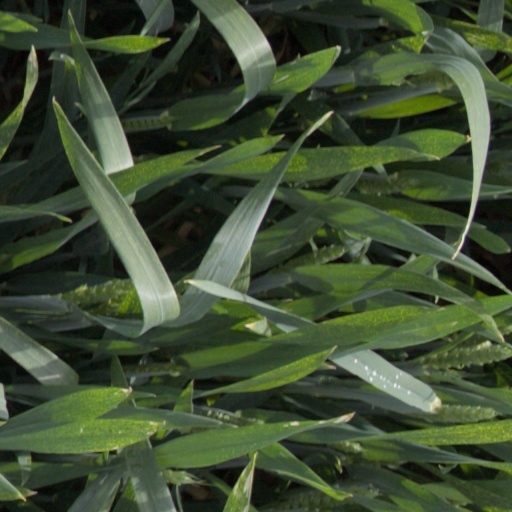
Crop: wheat